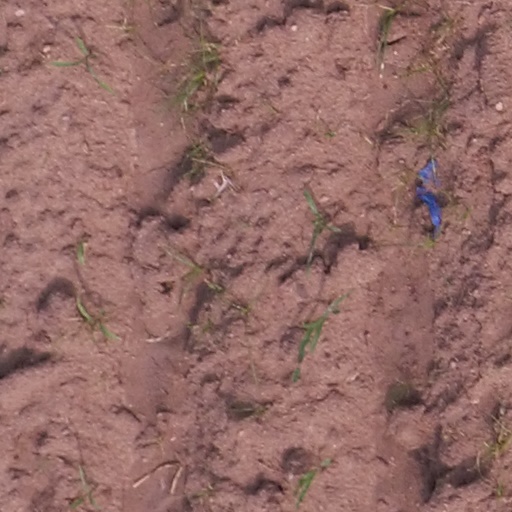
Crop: maize; corn